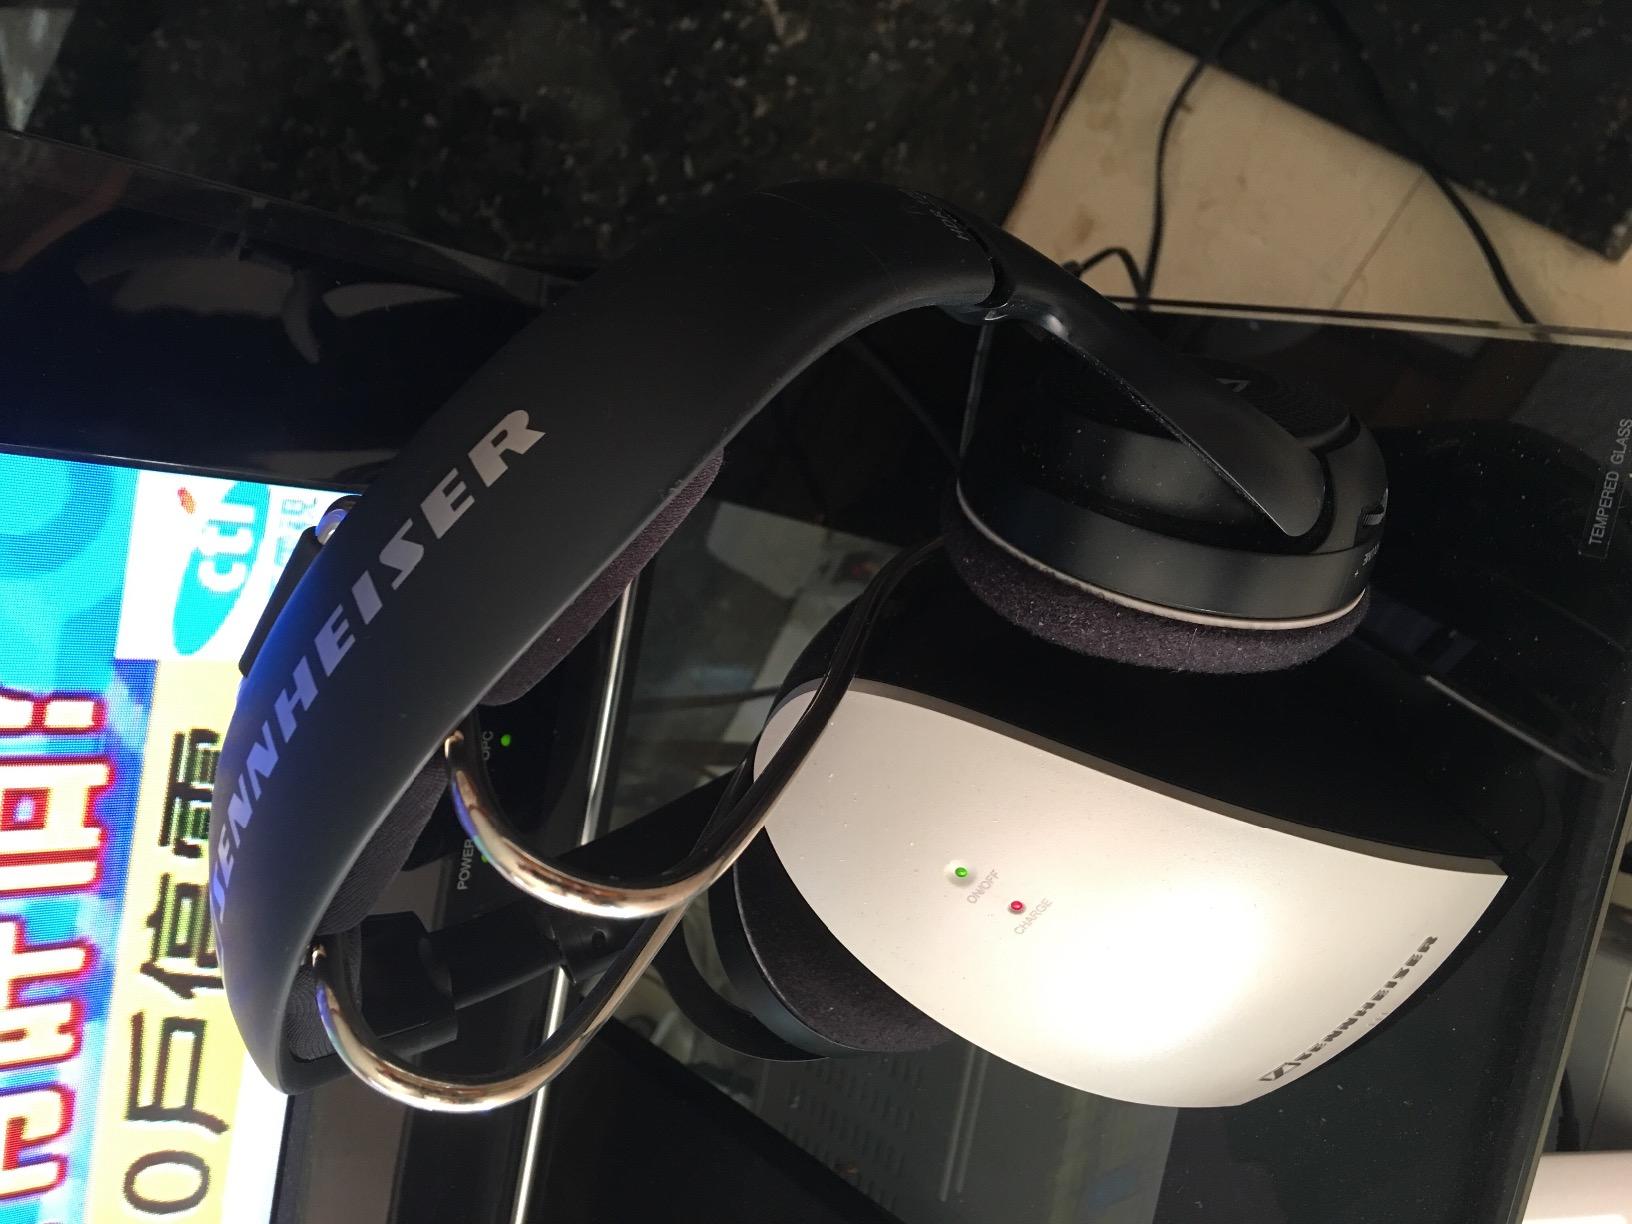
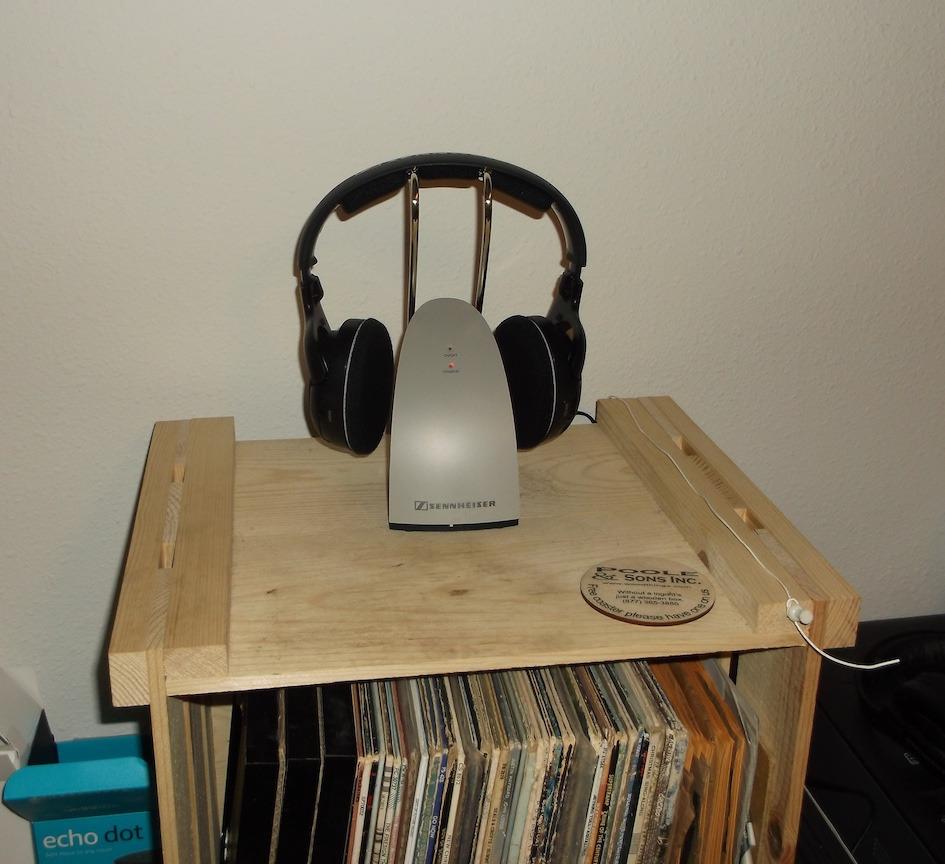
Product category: headphones
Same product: yes